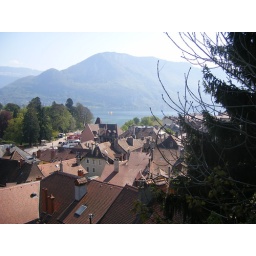
from tje castle over the town to the lake